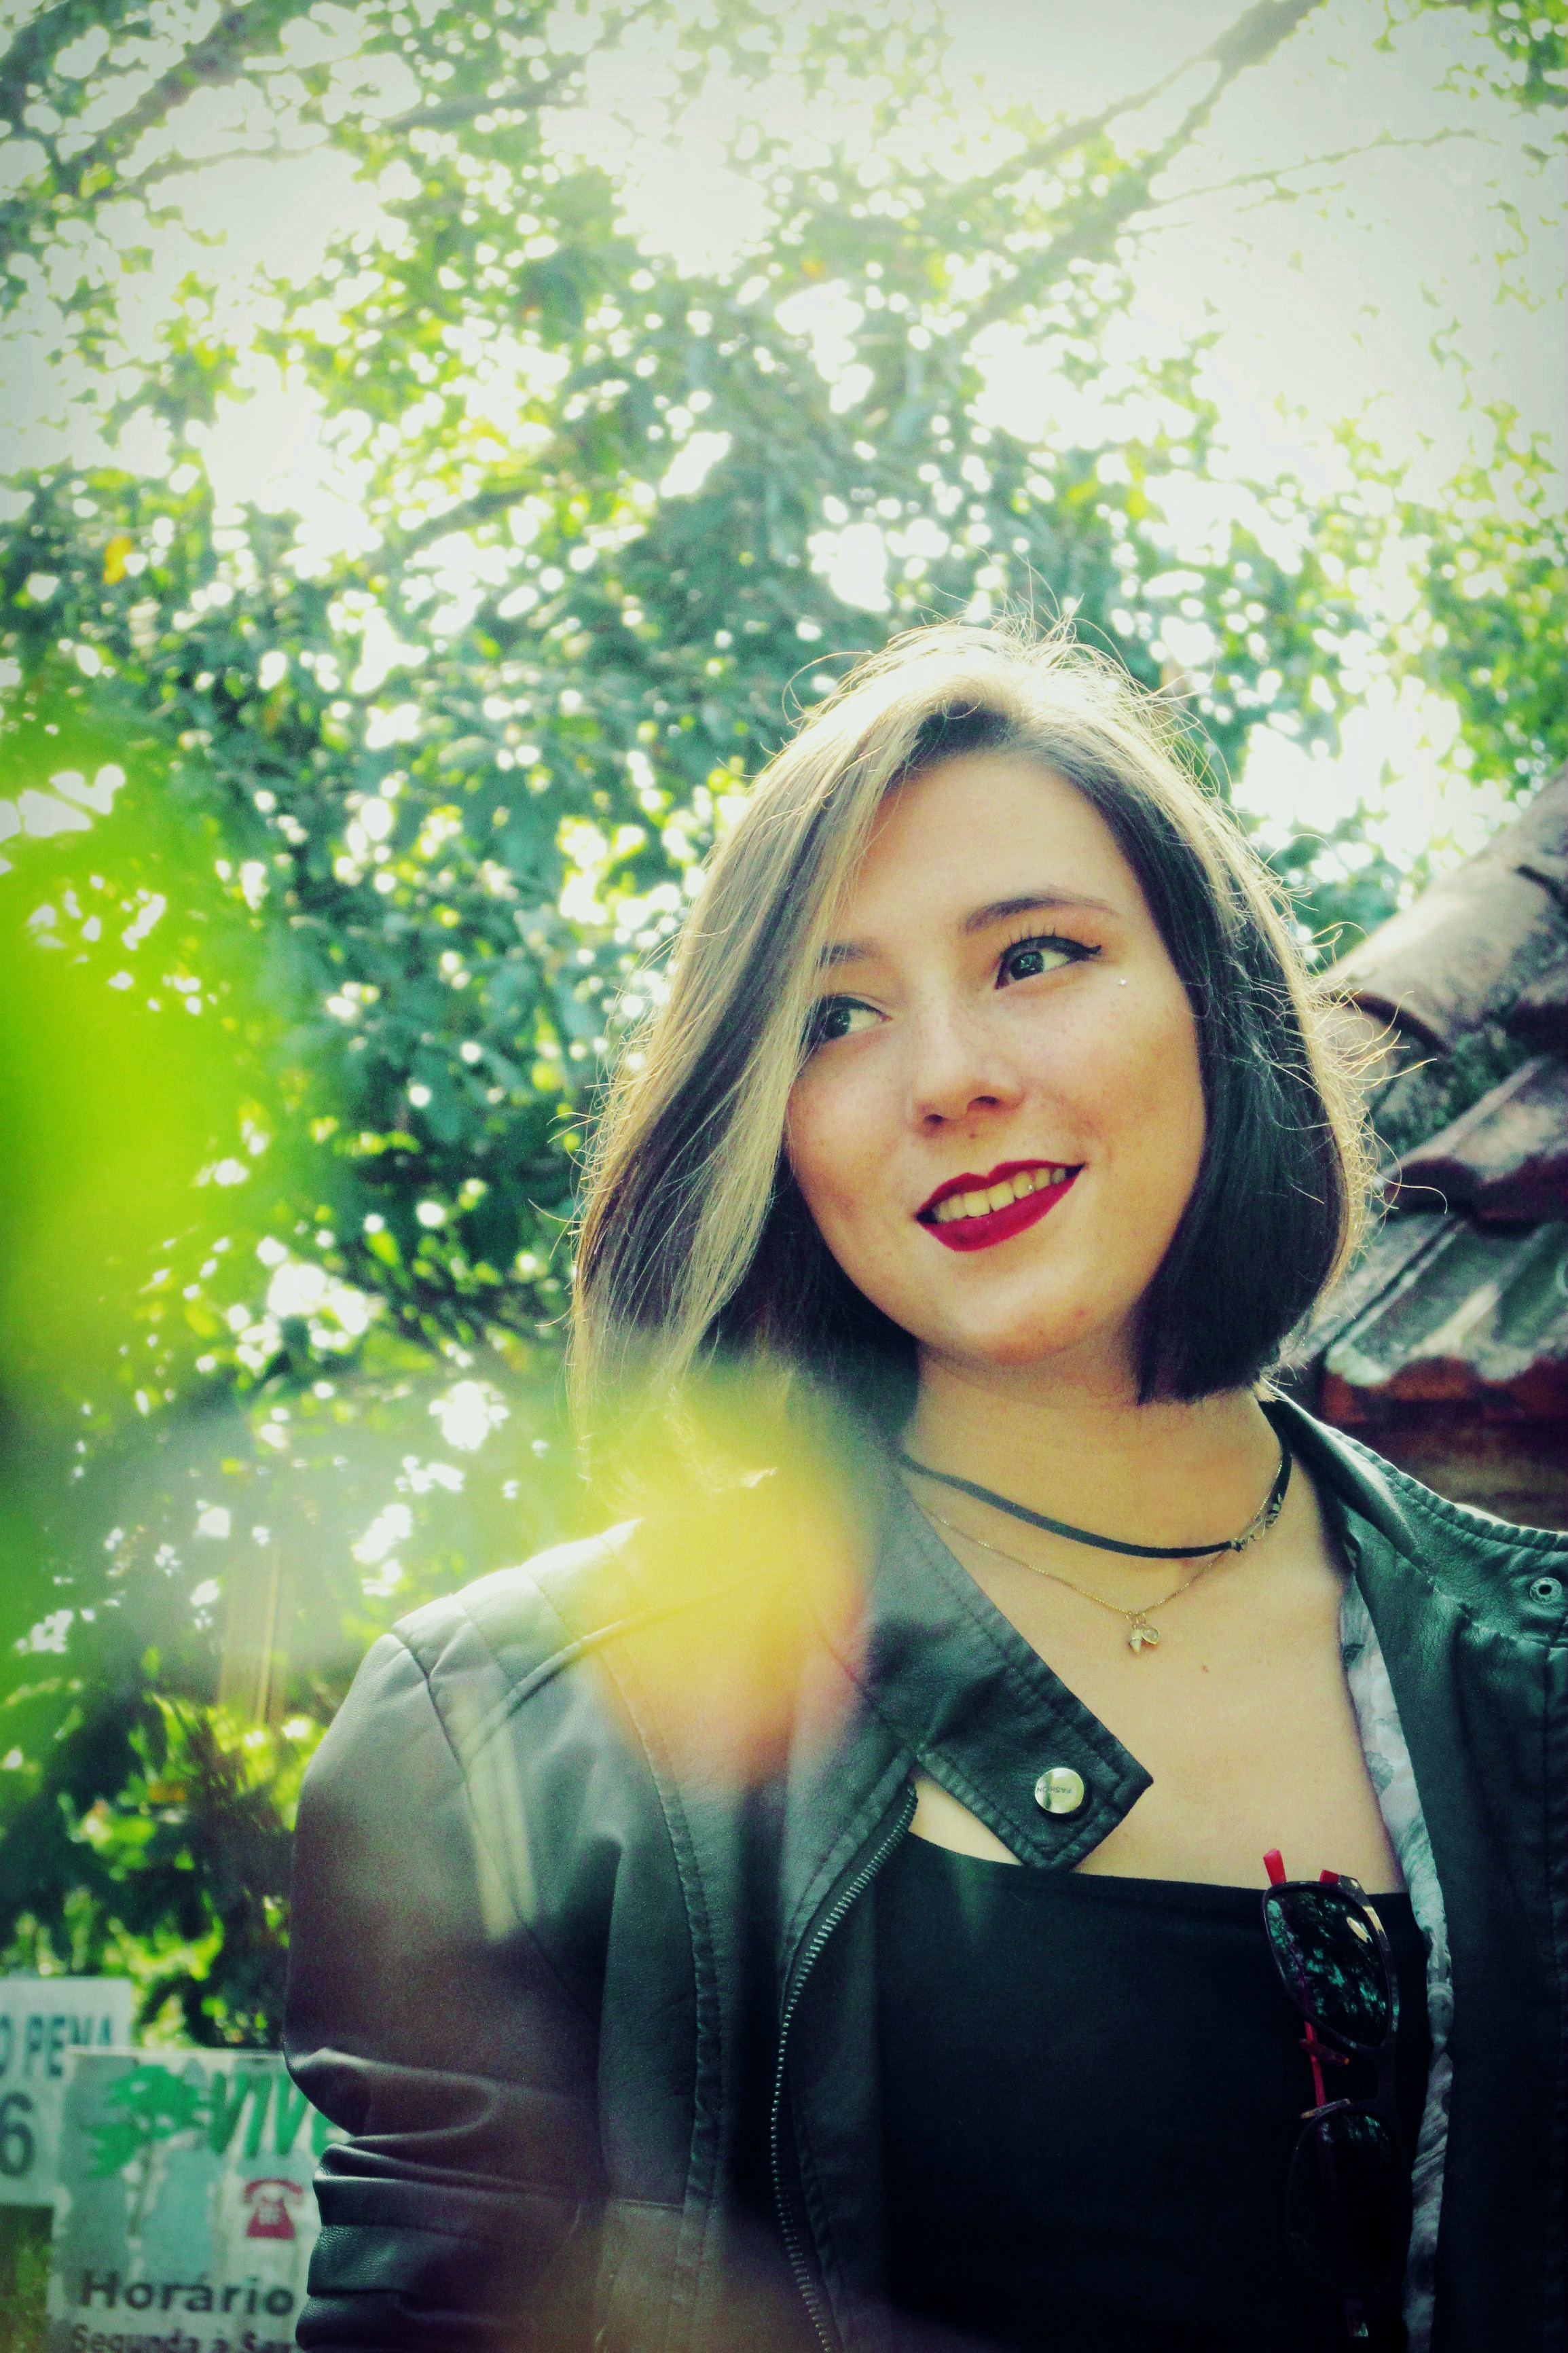
person, girl, photography, flower, portrait, model, green, color, lady, smile, dress, eye, photograph, skin, beauty, photo shoot, portrait photography